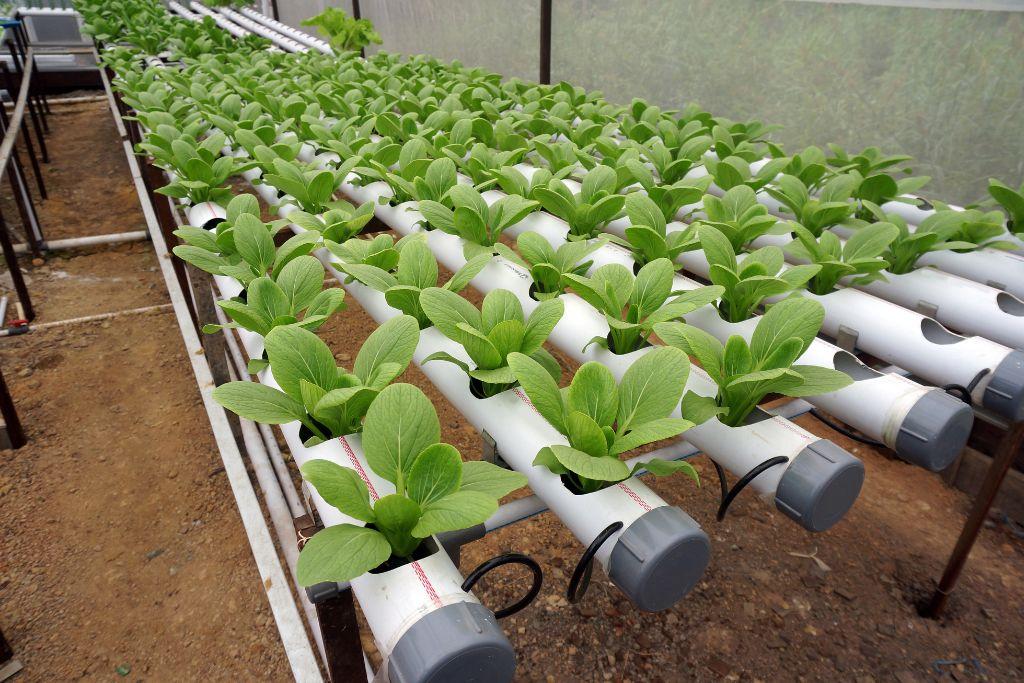
Mabomba maalumu ya rangi nyeupe yakiwa yamepangwa kwa ustadi yakiwa na mashimo upande wa juu. Ndani yake kuna mimea ya kijani kibichi ambayo ishastawi vizuri. Huo ni mfano bora kwa kilimo cha ydroklonic kinachowezesha mmea kustawi bila udongo kwa kutumia virutubisho vinavyorushwa kwenye maji.